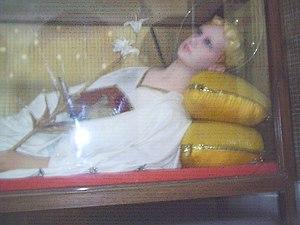
Prime et Félicien sont deux chrétiens qui ont souffert le martyre pendant les persécutions des empereurs Dioclétien et Maximien. Ils sont vénérés comme saints par l'Église catholique.